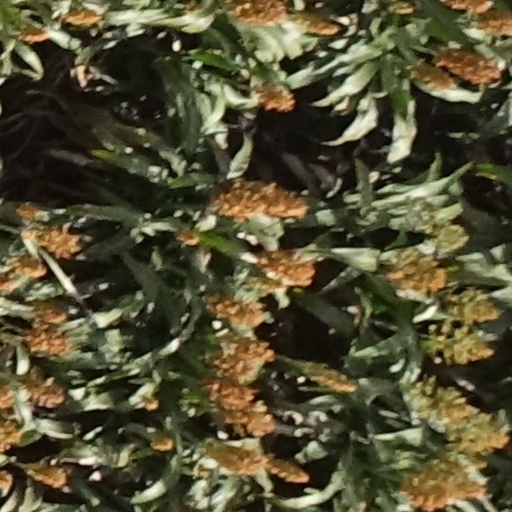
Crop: sorghum